Boyz II Men

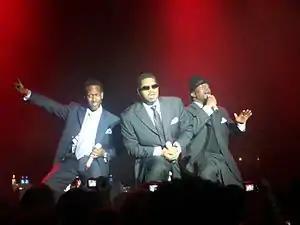
Boyz II Men Live at Vegas in 2008

In mid-2007, the group re-signed with Universal Records and released the LP "" through the Decca Records label. The LP is a cover album featuring songs from the Motown Records catalog, co-produced by Randy Jackson of "American Idol" fame. The "Motown" album includes covers of songs by The Temptations ("Just My Imagination (Running Away with Me)"), Marvin Gaye ("Ain't Nothing Like the Real Thing", "Mercy Mercy Me"), Smokey Robinson & the Miracles ("The Tracks of My Tears"), and even Boyz II Men themselves (an a cappella version of "End of the Road").